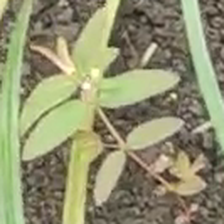
Weed species: Choti_dudhi_(Euphorbia_hirta)